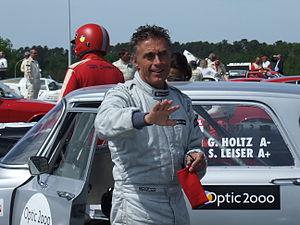
Gérard Holtz participant au Tour Auto Historique 2011
France tv Sport est le portail sportif de France Télévisions. France tv Sport est à la fois le site d'information et le diffuseur de compétitions sportives de France Télévisions.
La chartreuse Sainte-Marie de Glandier est un ancien monastère masculin de l'ordre des Chartreux, fondé en 1219, dans la vicomté de Comborn, en Limousin, aujourd'hui dans la commune de Beyssac, en Corrèze, région de Nouvelle-Aquitaine.
Gérard Holtz, né le 8 décembre 1946 dans le 10ᵉ arrondissement de Paris, est un journaliste, commentateur sportif, animateur de télévision et comédien français.
Organisée la première fois en 1992, le Tour Auto est une compétition de voitures historiques créée par l'organisateur d'événementiels automobiles Peter Auto dont le départ est donné à Paris, des Jardins du Trocadéro à l'origine puis du Grand Palais depuis 2012. Cette course annuelle, qui réunit 200 à 240 équipages, traverse la France en cinq jours et elle est ponctuée d'épreuves chronométrées sur circuit et de spéciales sur des portions de route fermées.